Describe the emotion expressed in this image:  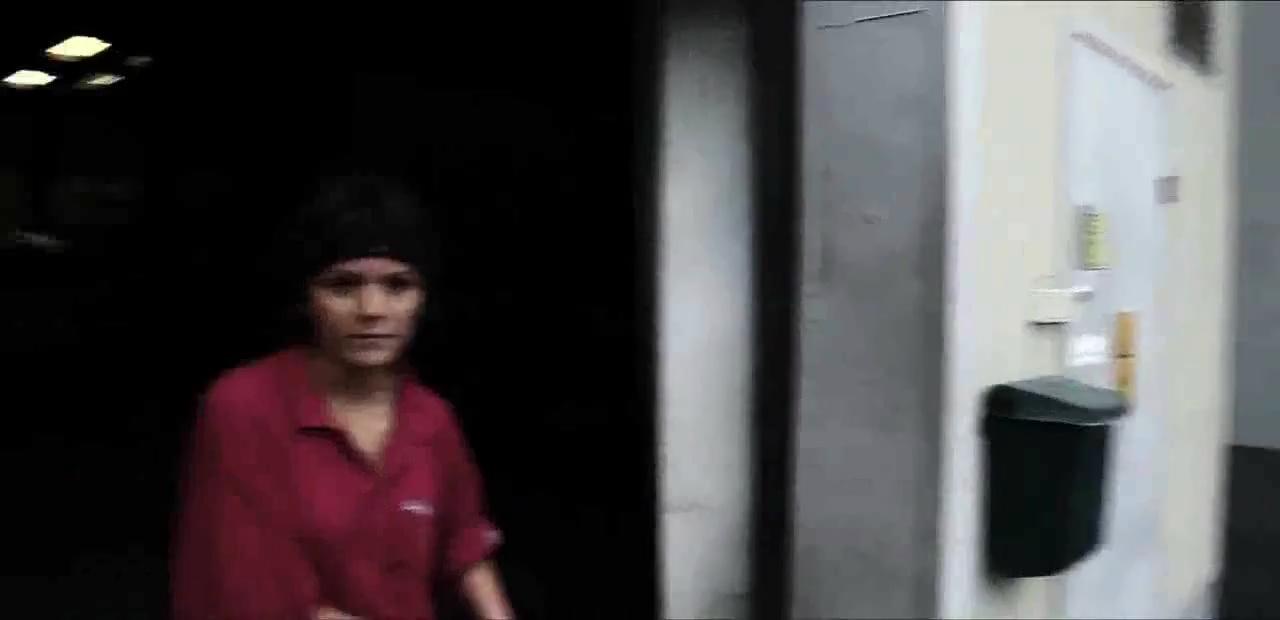
This person displays Pain, valence and arousal with low intensity.